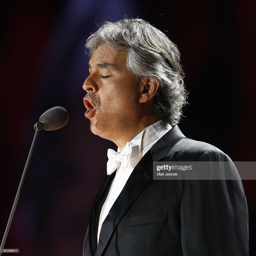
operatic pop artist performs on stage .